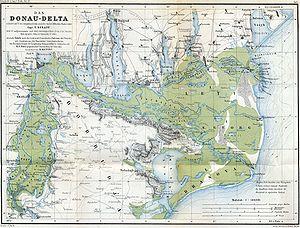
Les bouches du Danube en 1867